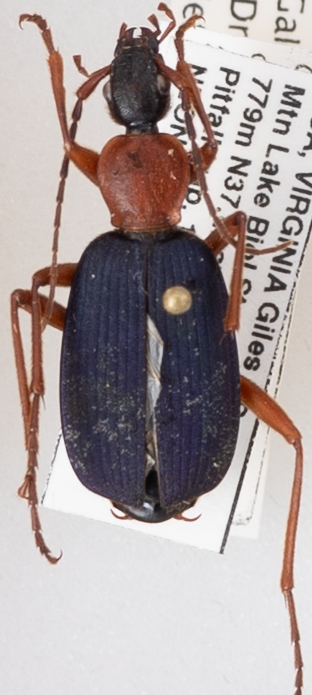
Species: Galerita bicolor
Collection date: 2018-06-19
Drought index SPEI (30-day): -0.54
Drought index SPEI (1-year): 0.32
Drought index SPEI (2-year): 0.63